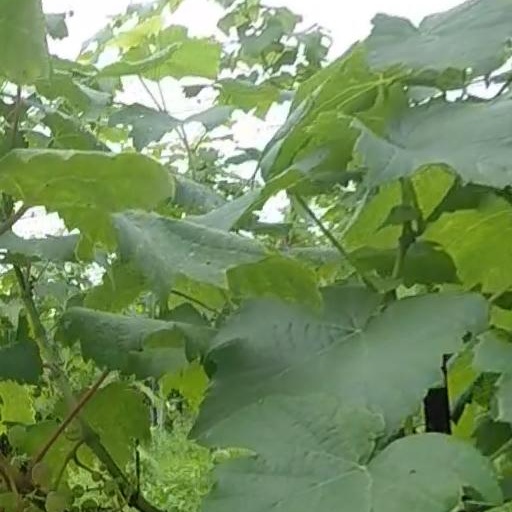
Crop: grape